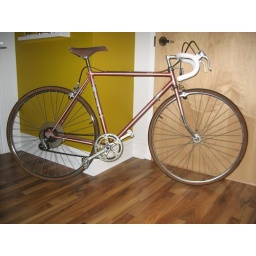
New handlebar tape. I'll regret the white color once they are all dirty in two weeks.